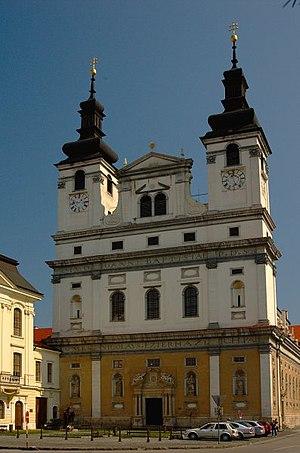
La Cathédrale Saint-Jean-Baptiste est une cathédrale située à Trnava en Slovaquie. C'est la cathédrale de l'archidiocèse de Trnava. Elle fut consacrée en 1637.
Cet article recense les cathédrales de Slovaquie.